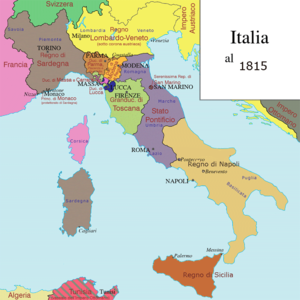
Le Risorgimento, ou unification italienne, est la période de l’histoire de l'Italie dans la seconde moitié du XIXᵉ siècle au terme de laquelle les rois de la maison de Savoie unifient la péninsule italienne par l'annexion de la Lombardie, de Venise, du royaume des Deux-Siciles, du duché de Modène et Reggio, du grand-duché de Toscane, du duché de Parme et des États pontificaux au royaume de Sardaigne.
La littérature italienne naît avec les œuvres poétiques écrites en diverses langues régionales de l'Italie et qui se développent aux environs du XIᵉ siècle. Au XIIIᵉ siècle seulement débute la tradition littéraire en langue italienne, c'est-à-dire dans le dialecte toscan, de Florence, Pise et Sienne, qui s'est imposé et enrichi, sous l'influence et les apports romans, principalement de la langue d'oc et de la langue d'oïl, même si certains considèrent le Cantique des créatures de saint François d'Assise, écrit dans le dialecte italien de l'Ombrie autour de 1220, comme le premier document littéraire italien.